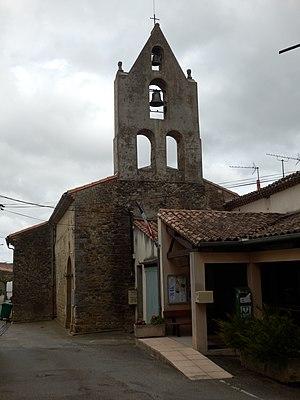
Ajac est une commune française, située dans le département de l'Aude en région Occitanie.